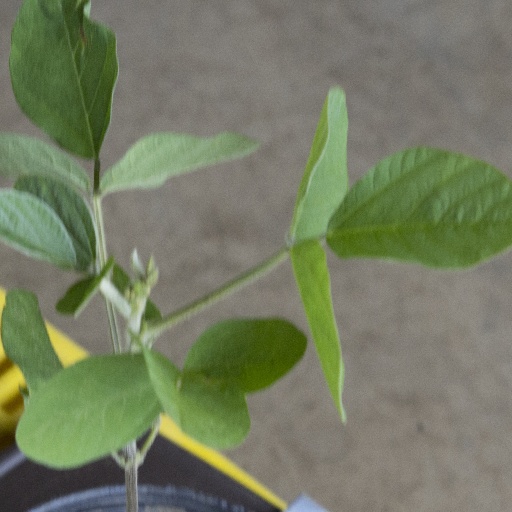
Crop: soybean